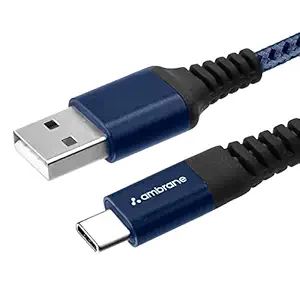
Ambrane Unbreakable 3A Fast Charging Braided Type C Cable    1.5 Meter (RCT15
Category: Computers&Accessories
Price: 199 (list price: 349)
Rating: 4.1 (314 ratings)
About this product: Compatible with all Type C enabled devices, be it an android smartphone (Mi, Samsung, Oppo, Vivo, Realme, OnePlus, etc), tablet, laptop (Macbook, Chromebook, etc)|Supports Quick Charging (2.0/3.0)|Unbreakable – Made of special braided outer with rugged interior bindings, it is ultra-durable cable that won’t be affected by daily rough usage|Ideal Length – It has ideal length of 1.5 meters which is neither too short like your typical 1meter cable or too long like a 2meters cable